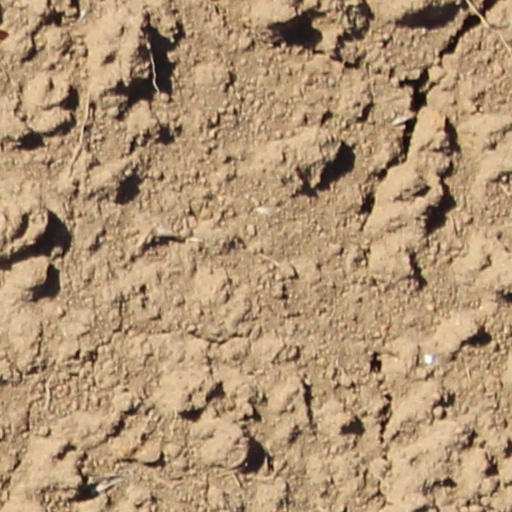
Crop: wheat